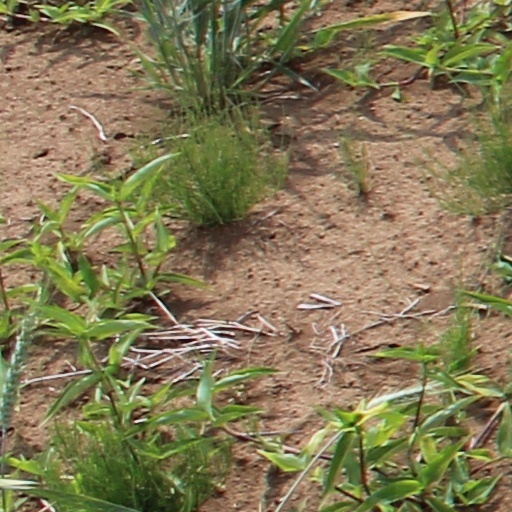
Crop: wheat